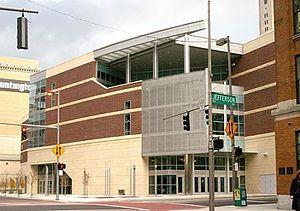
Le Huntington Center, nommé précédemment Lucas County Arena est une salle omnisports située à Toledo aux États-Unis.